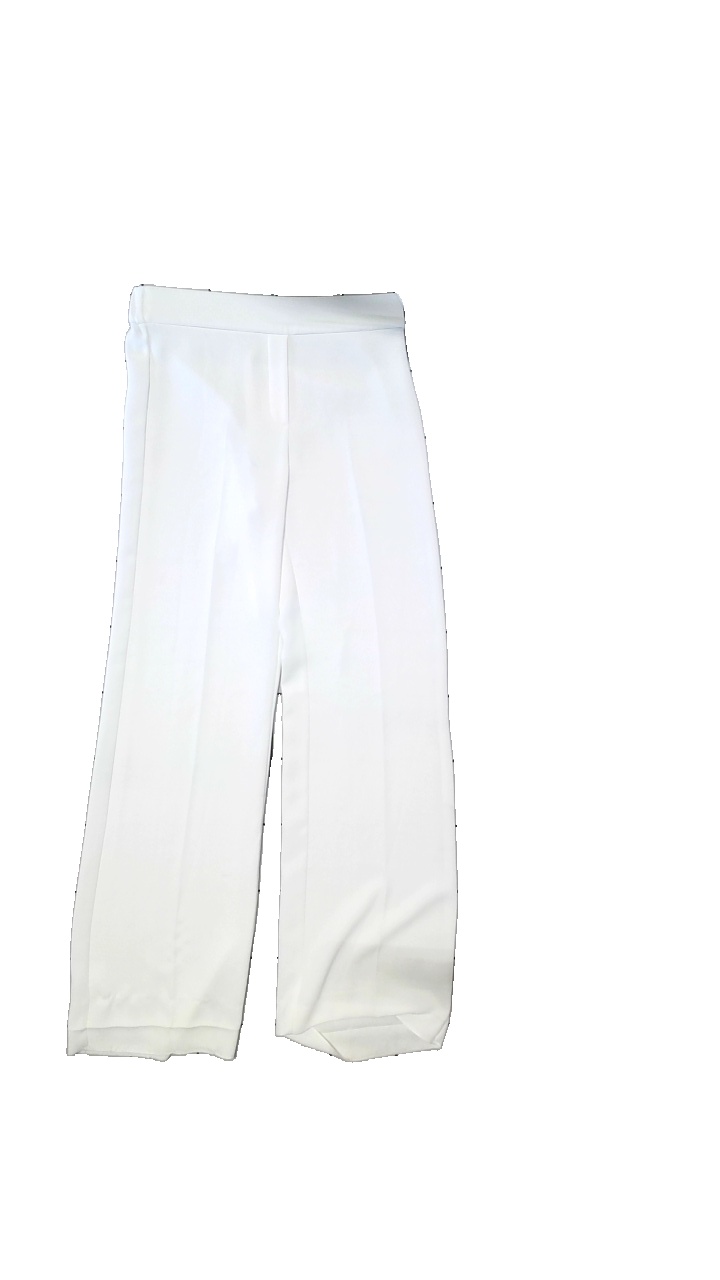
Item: Trousers (Ladies)
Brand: Mango
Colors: White
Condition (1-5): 3
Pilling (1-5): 5
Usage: Reuse
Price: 50-100